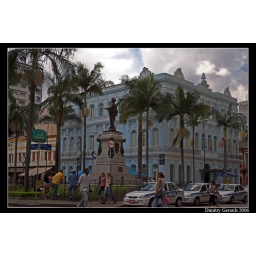
This shot is taken in the city of Campinas (Sao Paulo, Brasil). I kinda liked the blue building :)